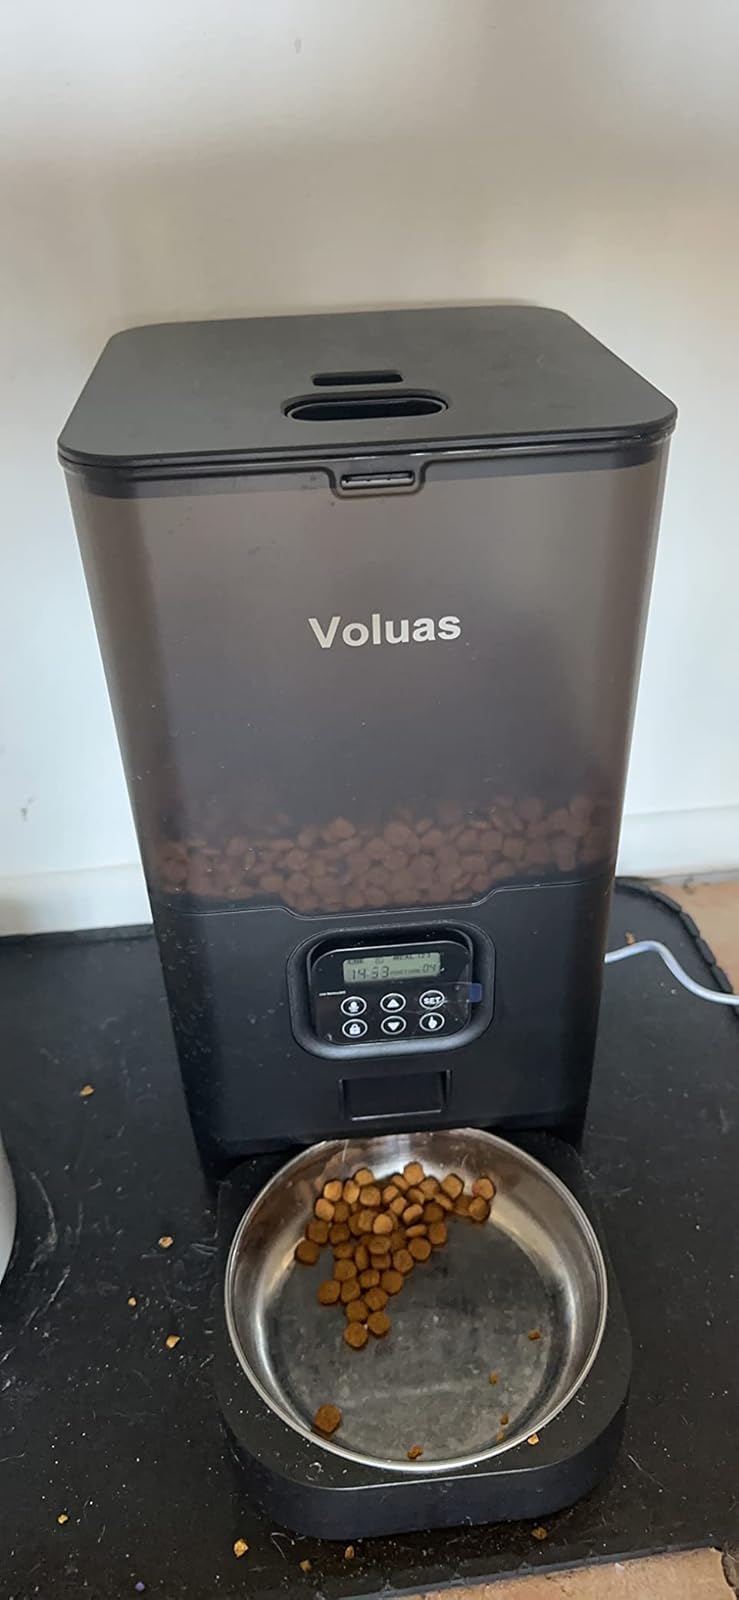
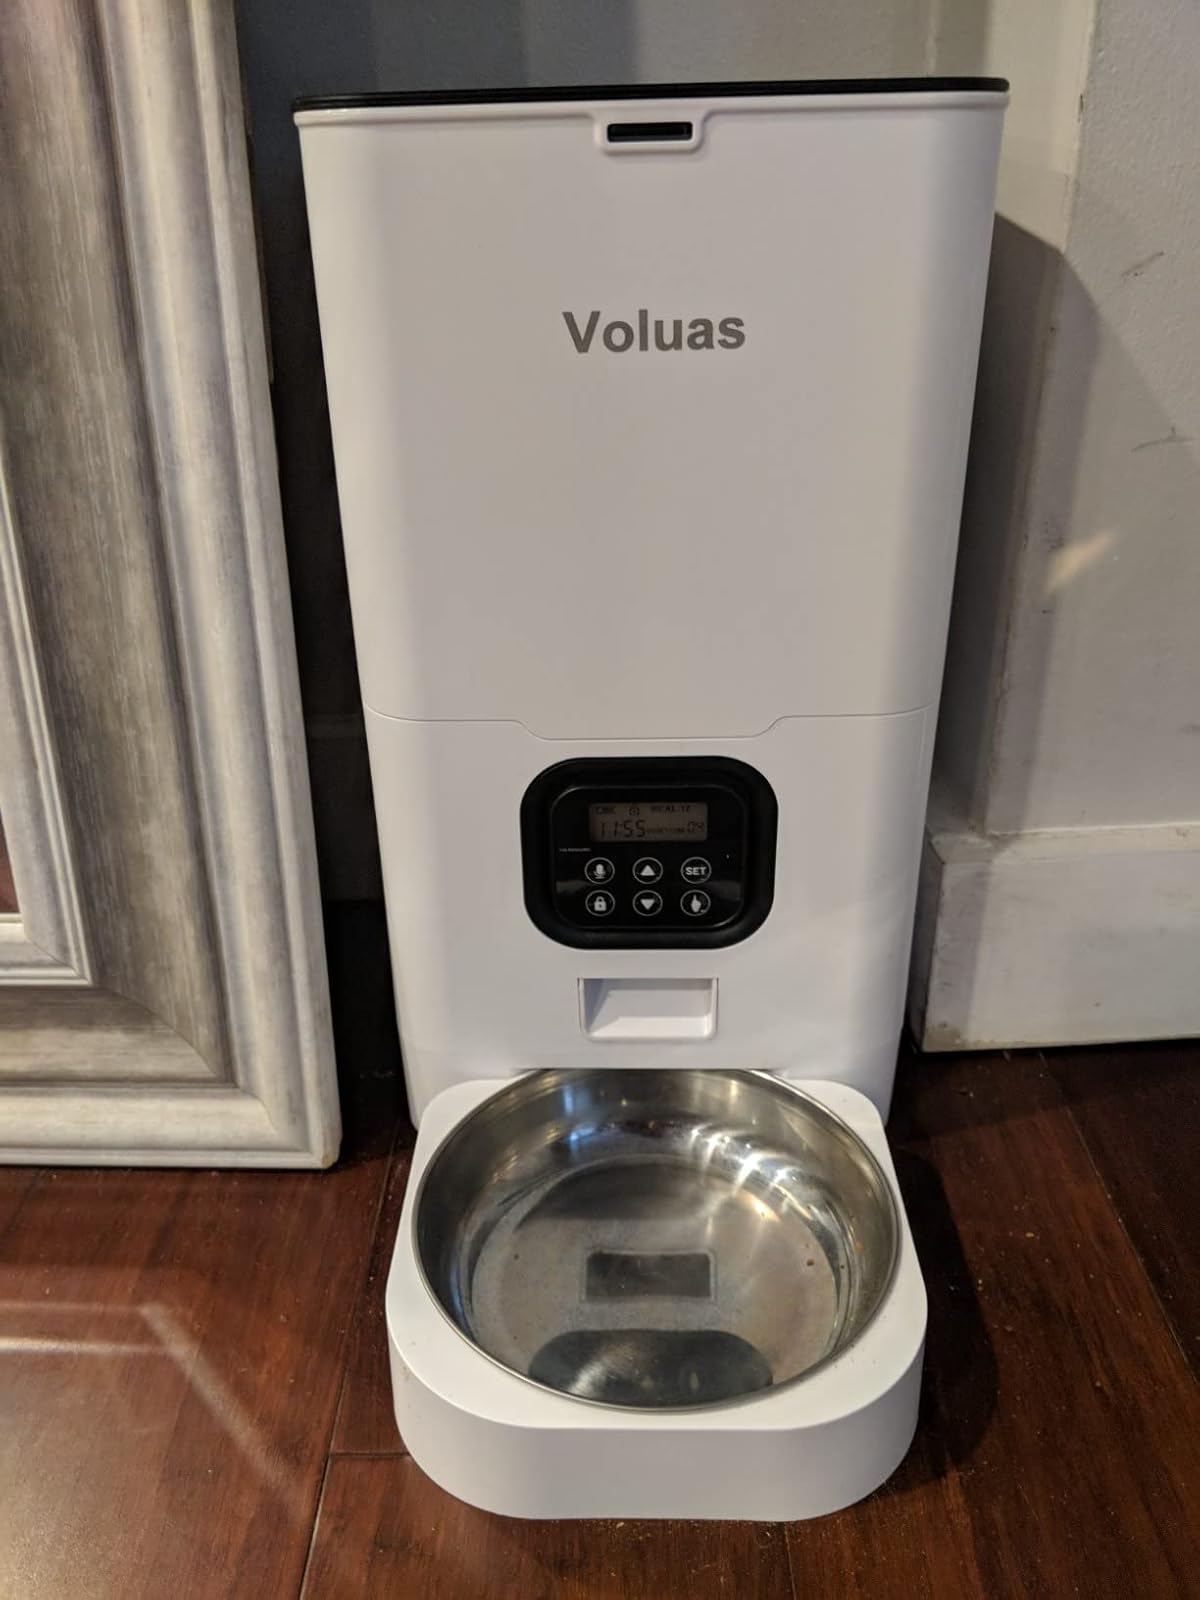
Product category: items_feeder
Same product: no